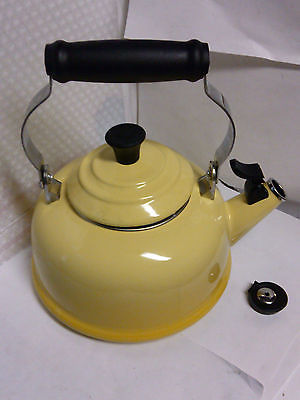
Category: kettle